Shutruk-Nakhunte

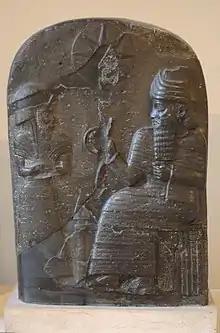
Babylonian stele taken to Susa by Shutruk-Nakhunte, with his image (left) added.

Shutruk-Nakhunte (sometimes Nahhunte) was king of Elam from about 1184 to 1155 BC (middle chronology), and the second king of the Shutrukid Dynasty.